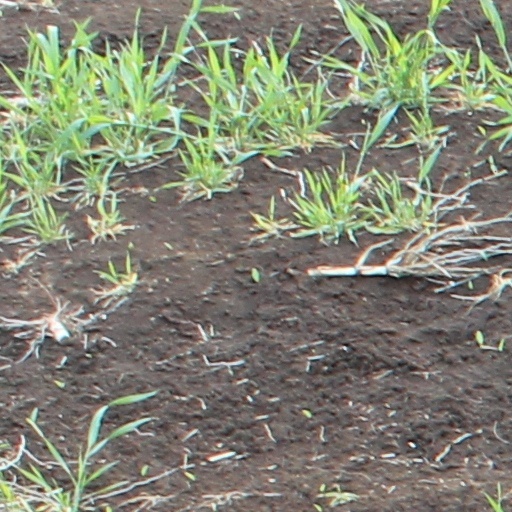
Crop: wheat